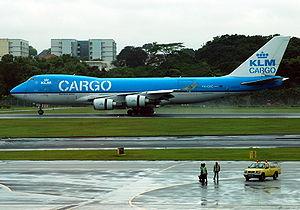
KLM Cargo est la division fret de la compagnie aérienne néerlandaise KLM. Le hub principal de KLM Cargo est Amsterdam Schiphol, le même que la société mère. Les Boeing 747-400 Combi sont équipés pour accueillir des passagers sur la moitié avant de l'avion et du fret sur la moitié arrière. La limite entre ces deux compartiments étant réglable, cet avion apporte une plus grande flexibilité aux opérations.